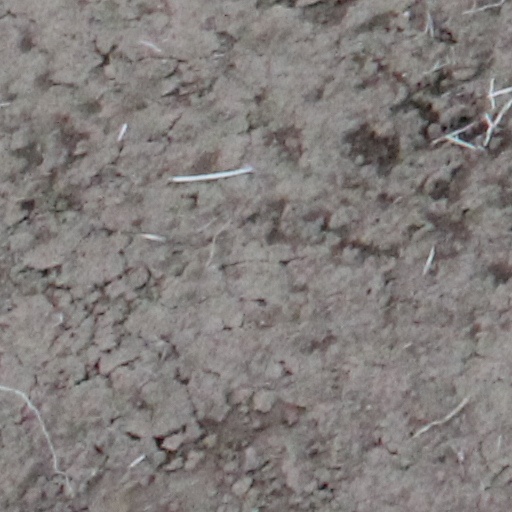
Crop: wheat